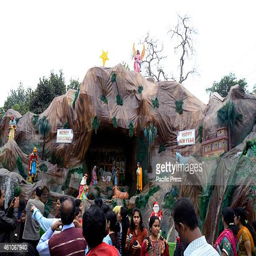
people gather to celebrate the first day of new year